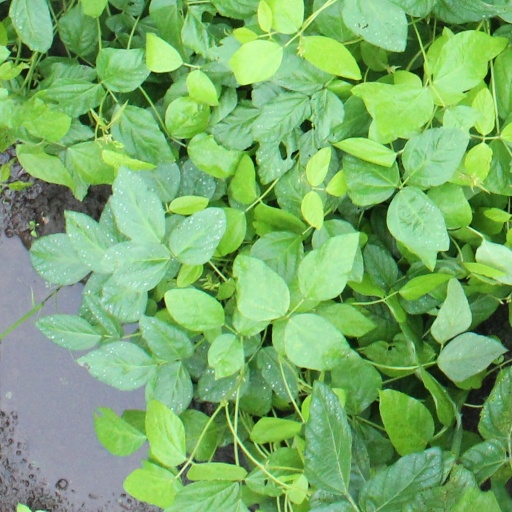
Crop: soybean